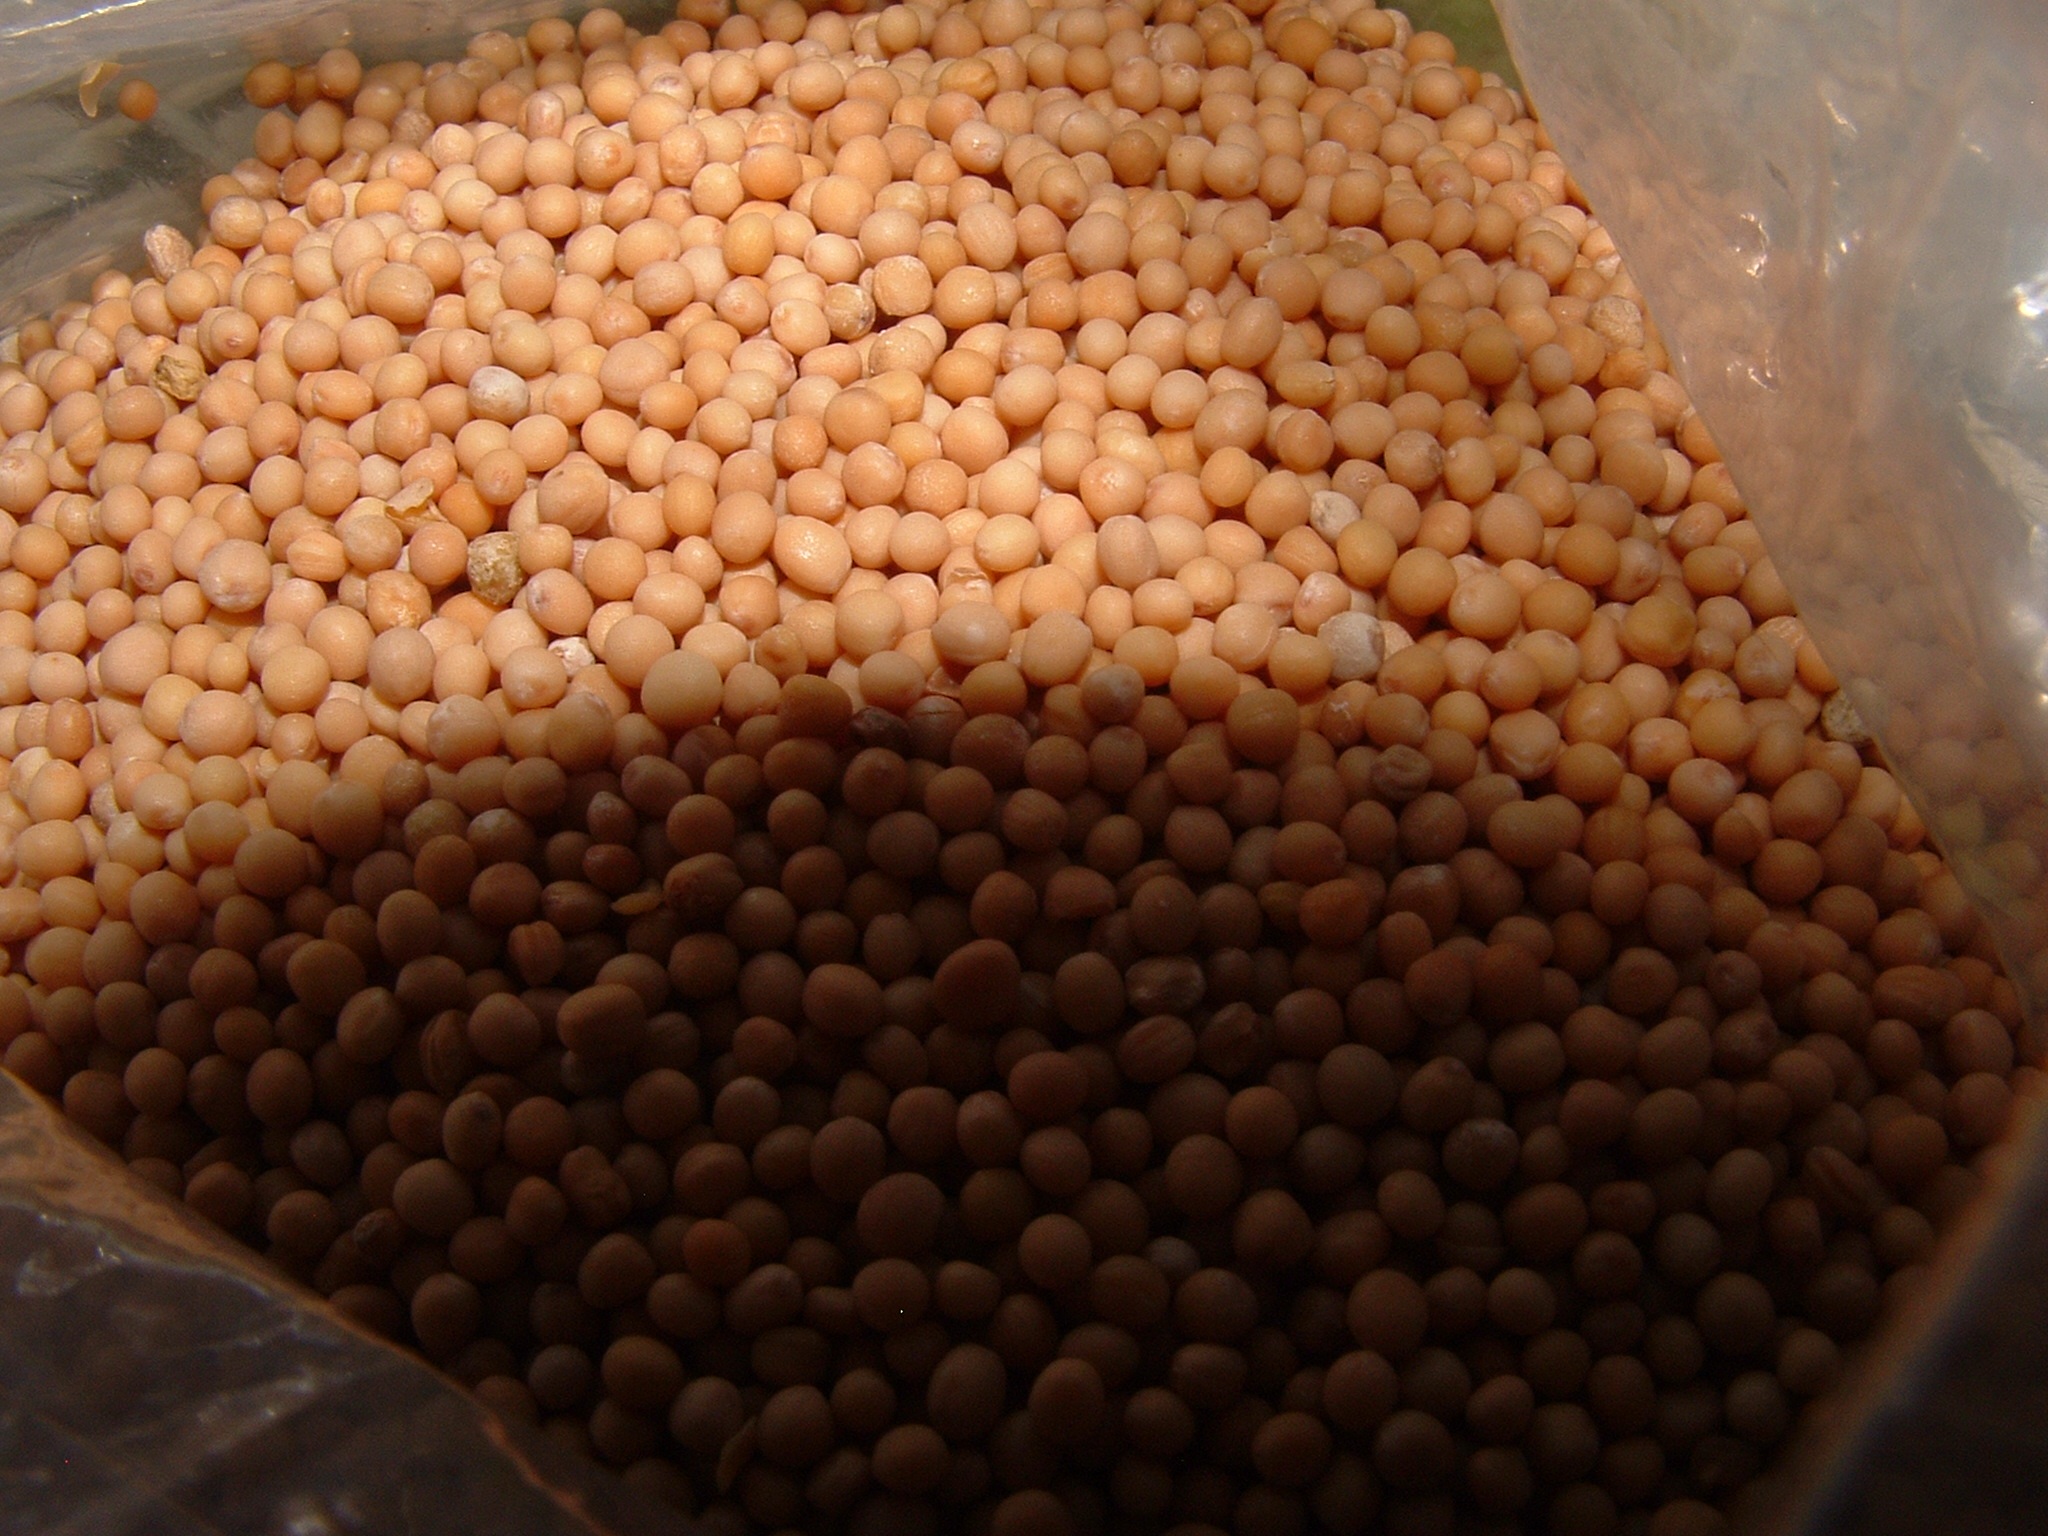
plant, summer, pollen, dish, food, cooking, produce, vegetable, crop, natural, kitchen, yellow, agriculture, seasoning, condiment, aromatic, flowering plant, mustard seeds, grass family, land plant